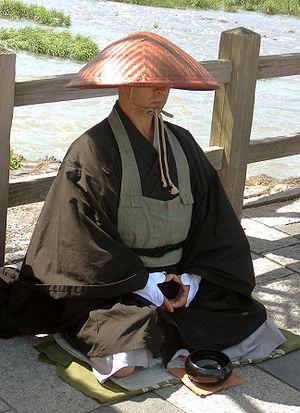
Yuzen, un moine bouddhiste de l'école Zen Sōtō, mendie à Kyōto. La mendicité est un devoir qui fait partie de la formation des moines dans certaines écoles ou sectes. Rinzai (臨済宗)? No. Same as but I cropped it and changed the colour balance.
Un rakusu est un habit traditionnel japonais porté autour du cou par les bouddhistes des écoles zen qui ont reçu les préceptes. Le port de celui-ci peut également signifier que la personne est ordonnée upāsaka. Le rakusu se compose de 16 bandes de tissu, ou plus, cousues ensembles généralement par le disciple durant la période de préparation à leur cérémonie de réception des préceptes ou d'ordination laïque.